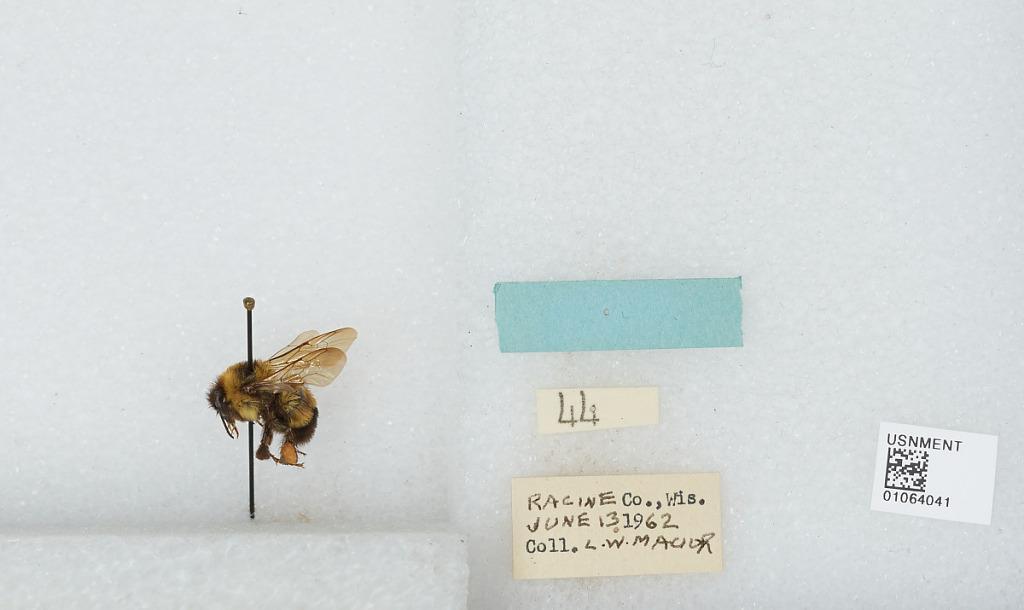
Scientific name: Bombus (Bombus) affinis Cresson
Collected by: L. Macior
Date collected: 1962-6-13
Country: United States
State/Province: Wisconsin
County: Racine
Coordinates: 42.78, -87.76